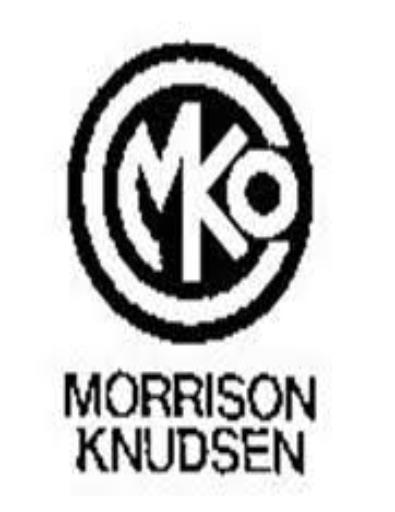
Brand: knudsen
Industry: Others